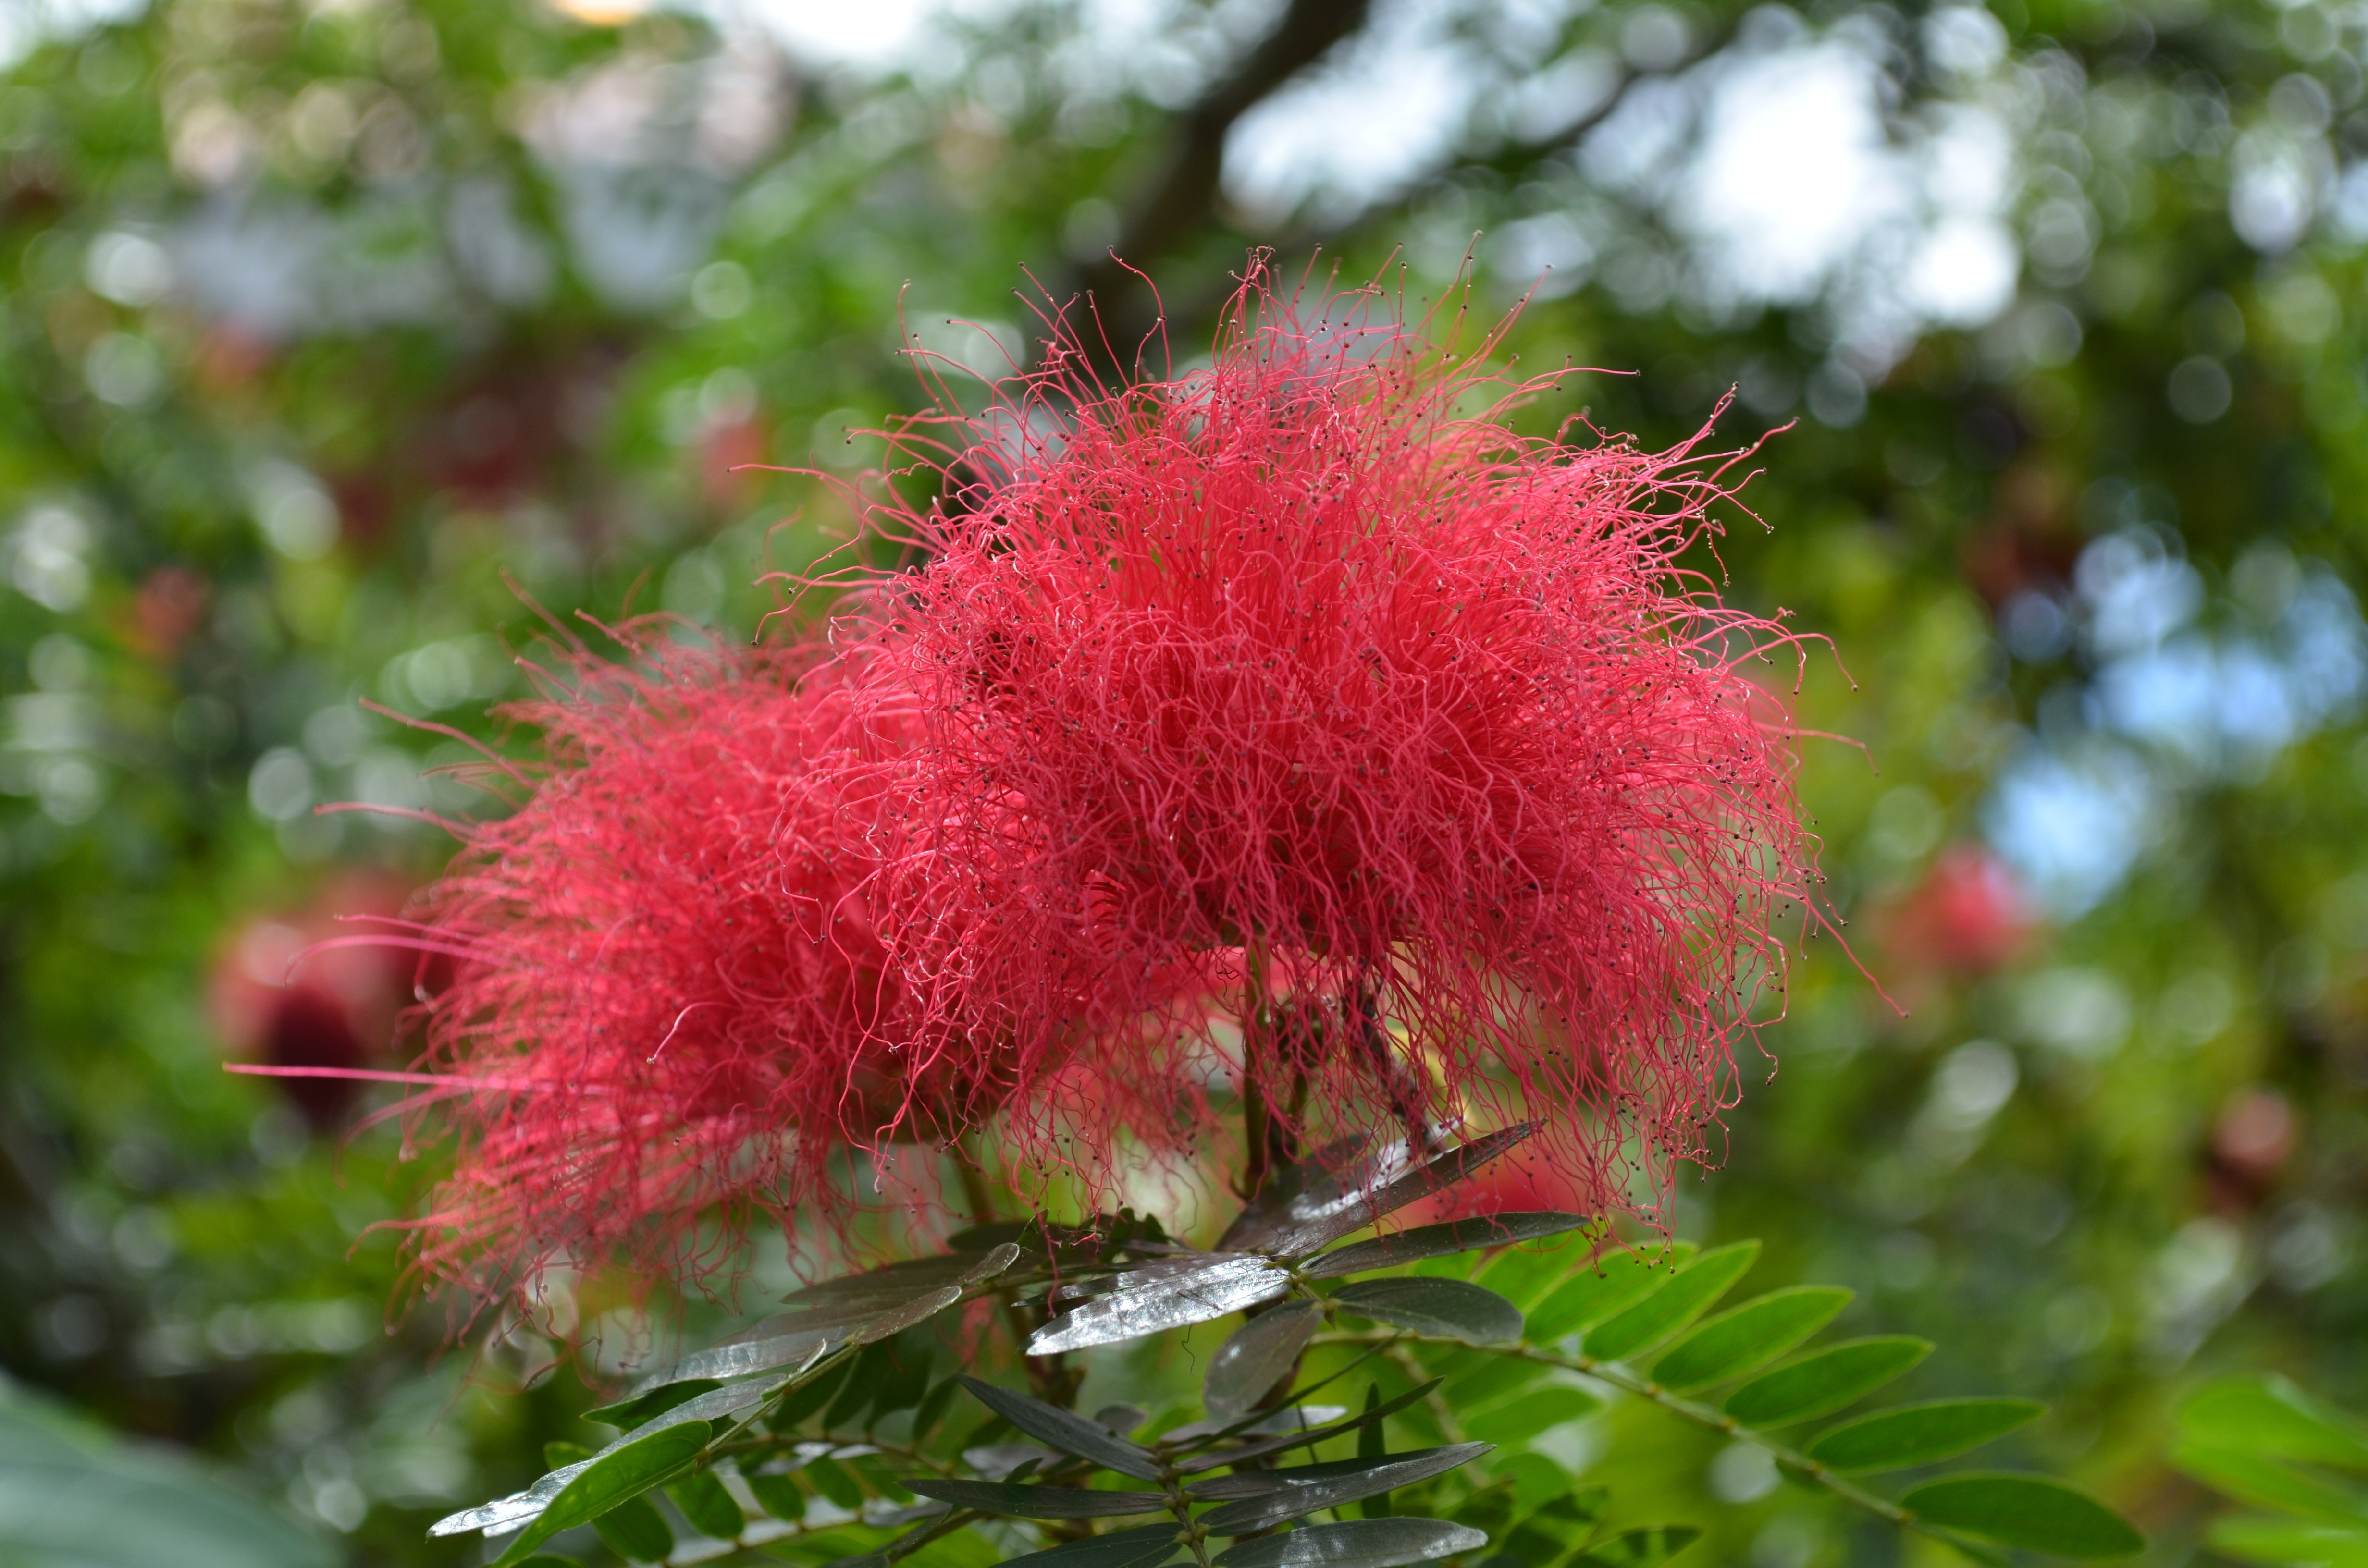
tree, nature, blossom, plant, leaf, flower, autumn, botany, flora, plants, wildflower, shrub, beauty, macro photography, red flowers, flowering plant, silk tree, silk tree flower, woody plant, land plant, thorns spines and prickles